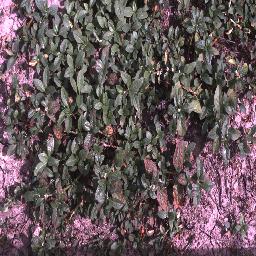
Label: negative